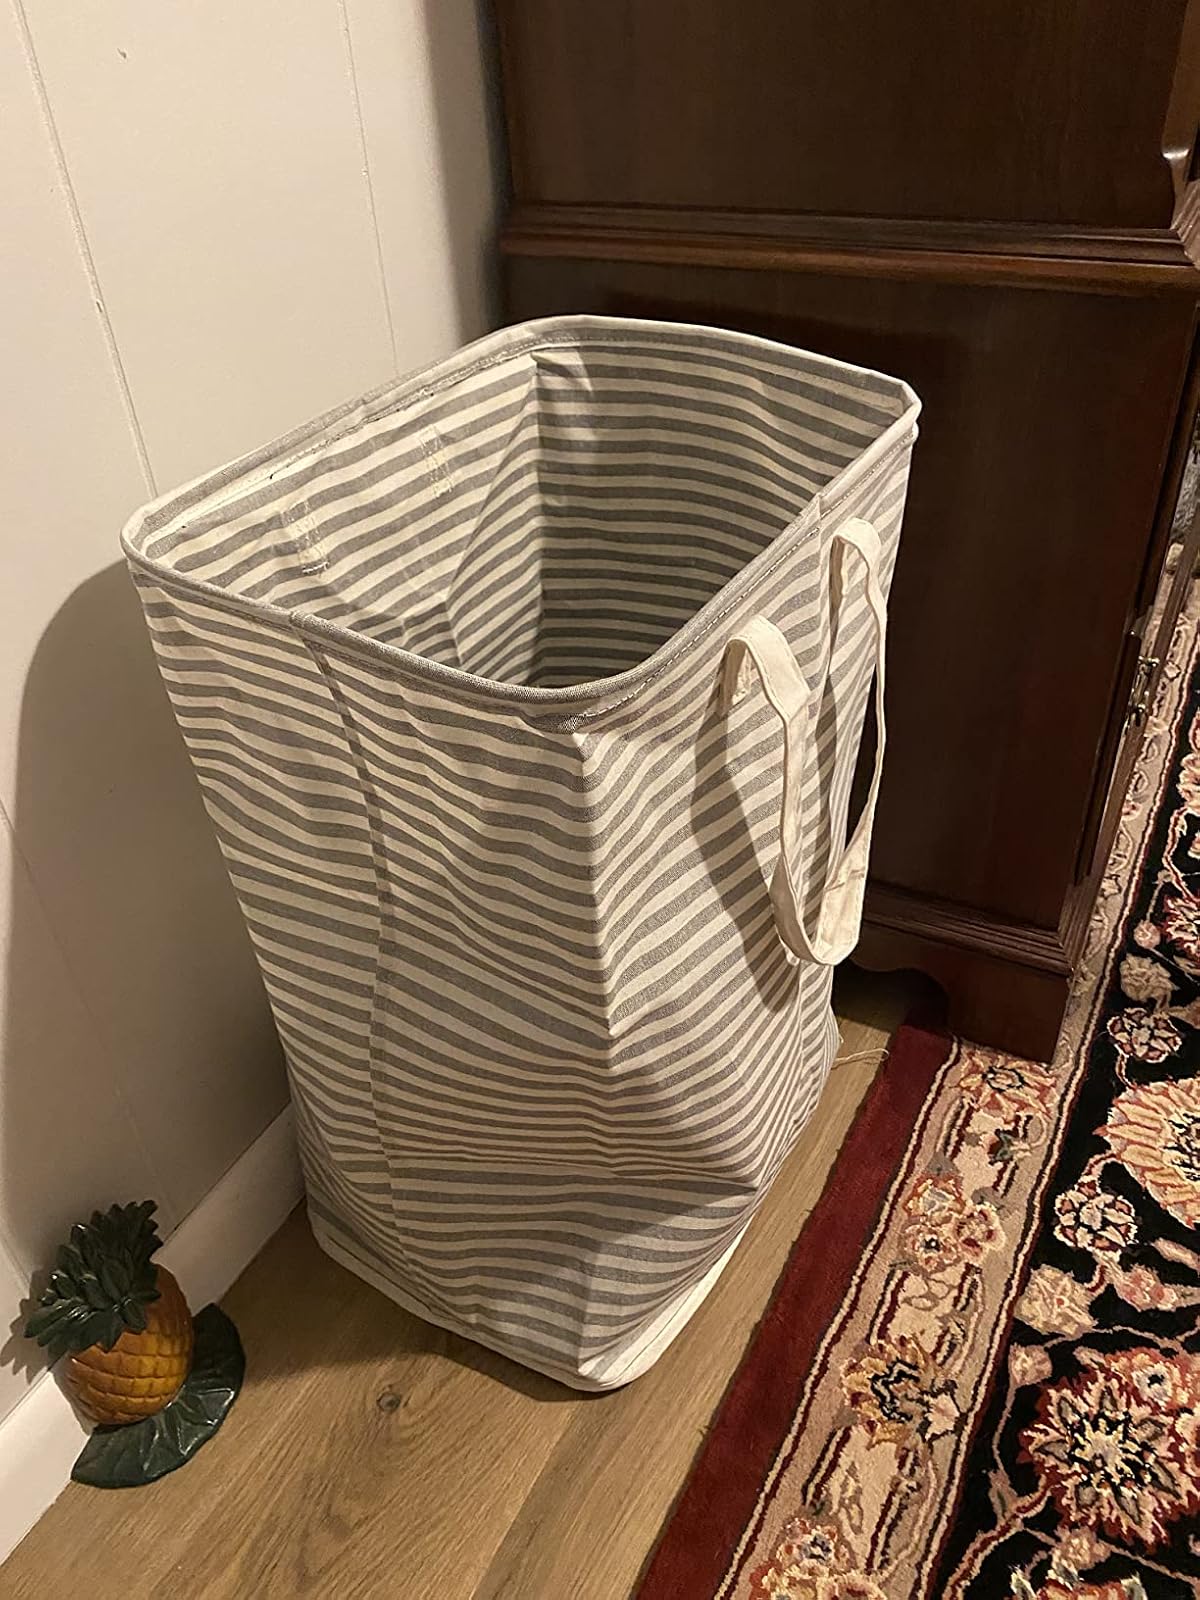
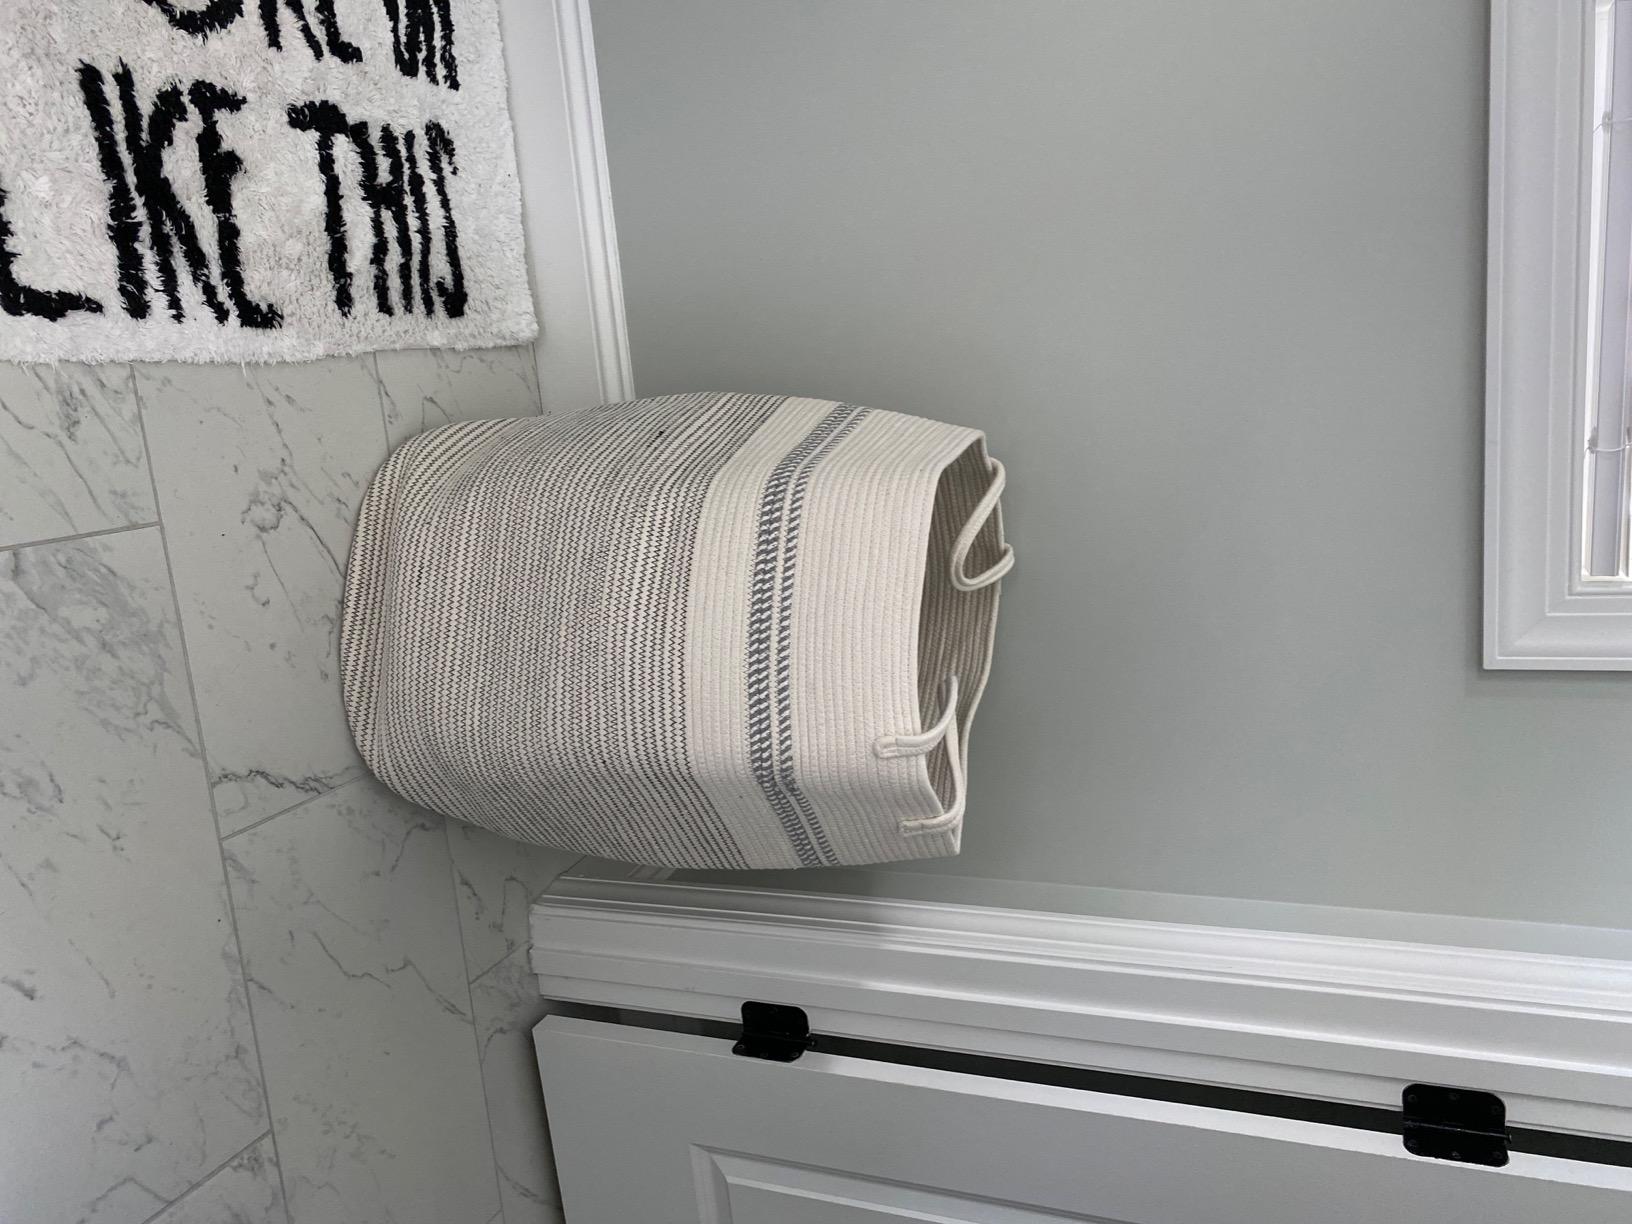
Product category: items_hamper
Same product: no